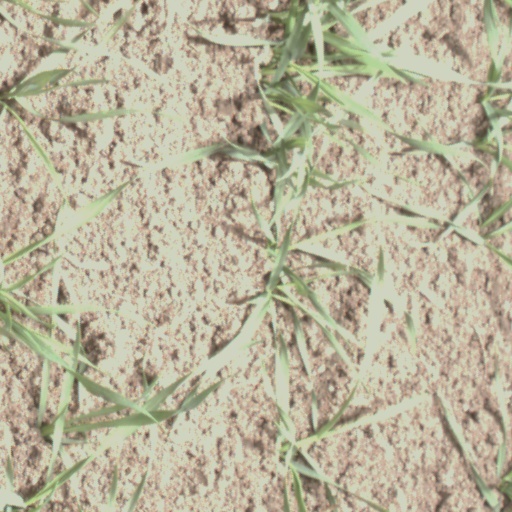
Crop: wheat